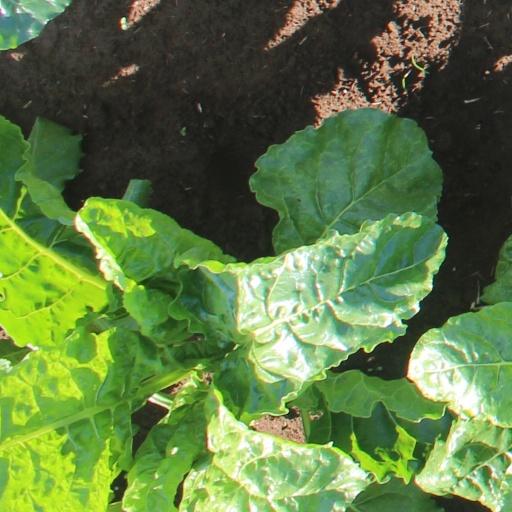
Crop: sugar beet